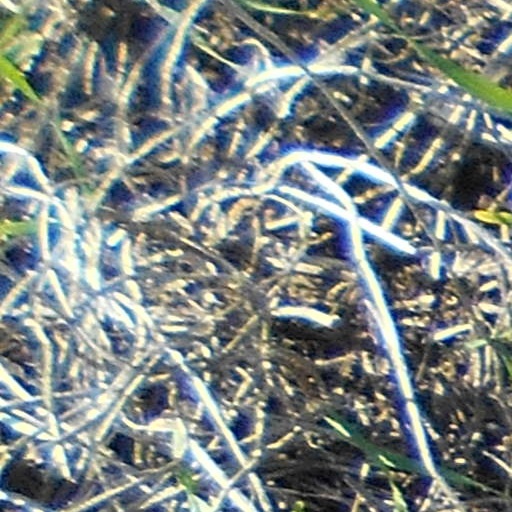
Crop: wheat